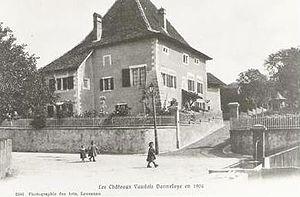
Donneloye est une commune suisse du canton de Vaud, située dans le district du Jura-Nord vaudois.